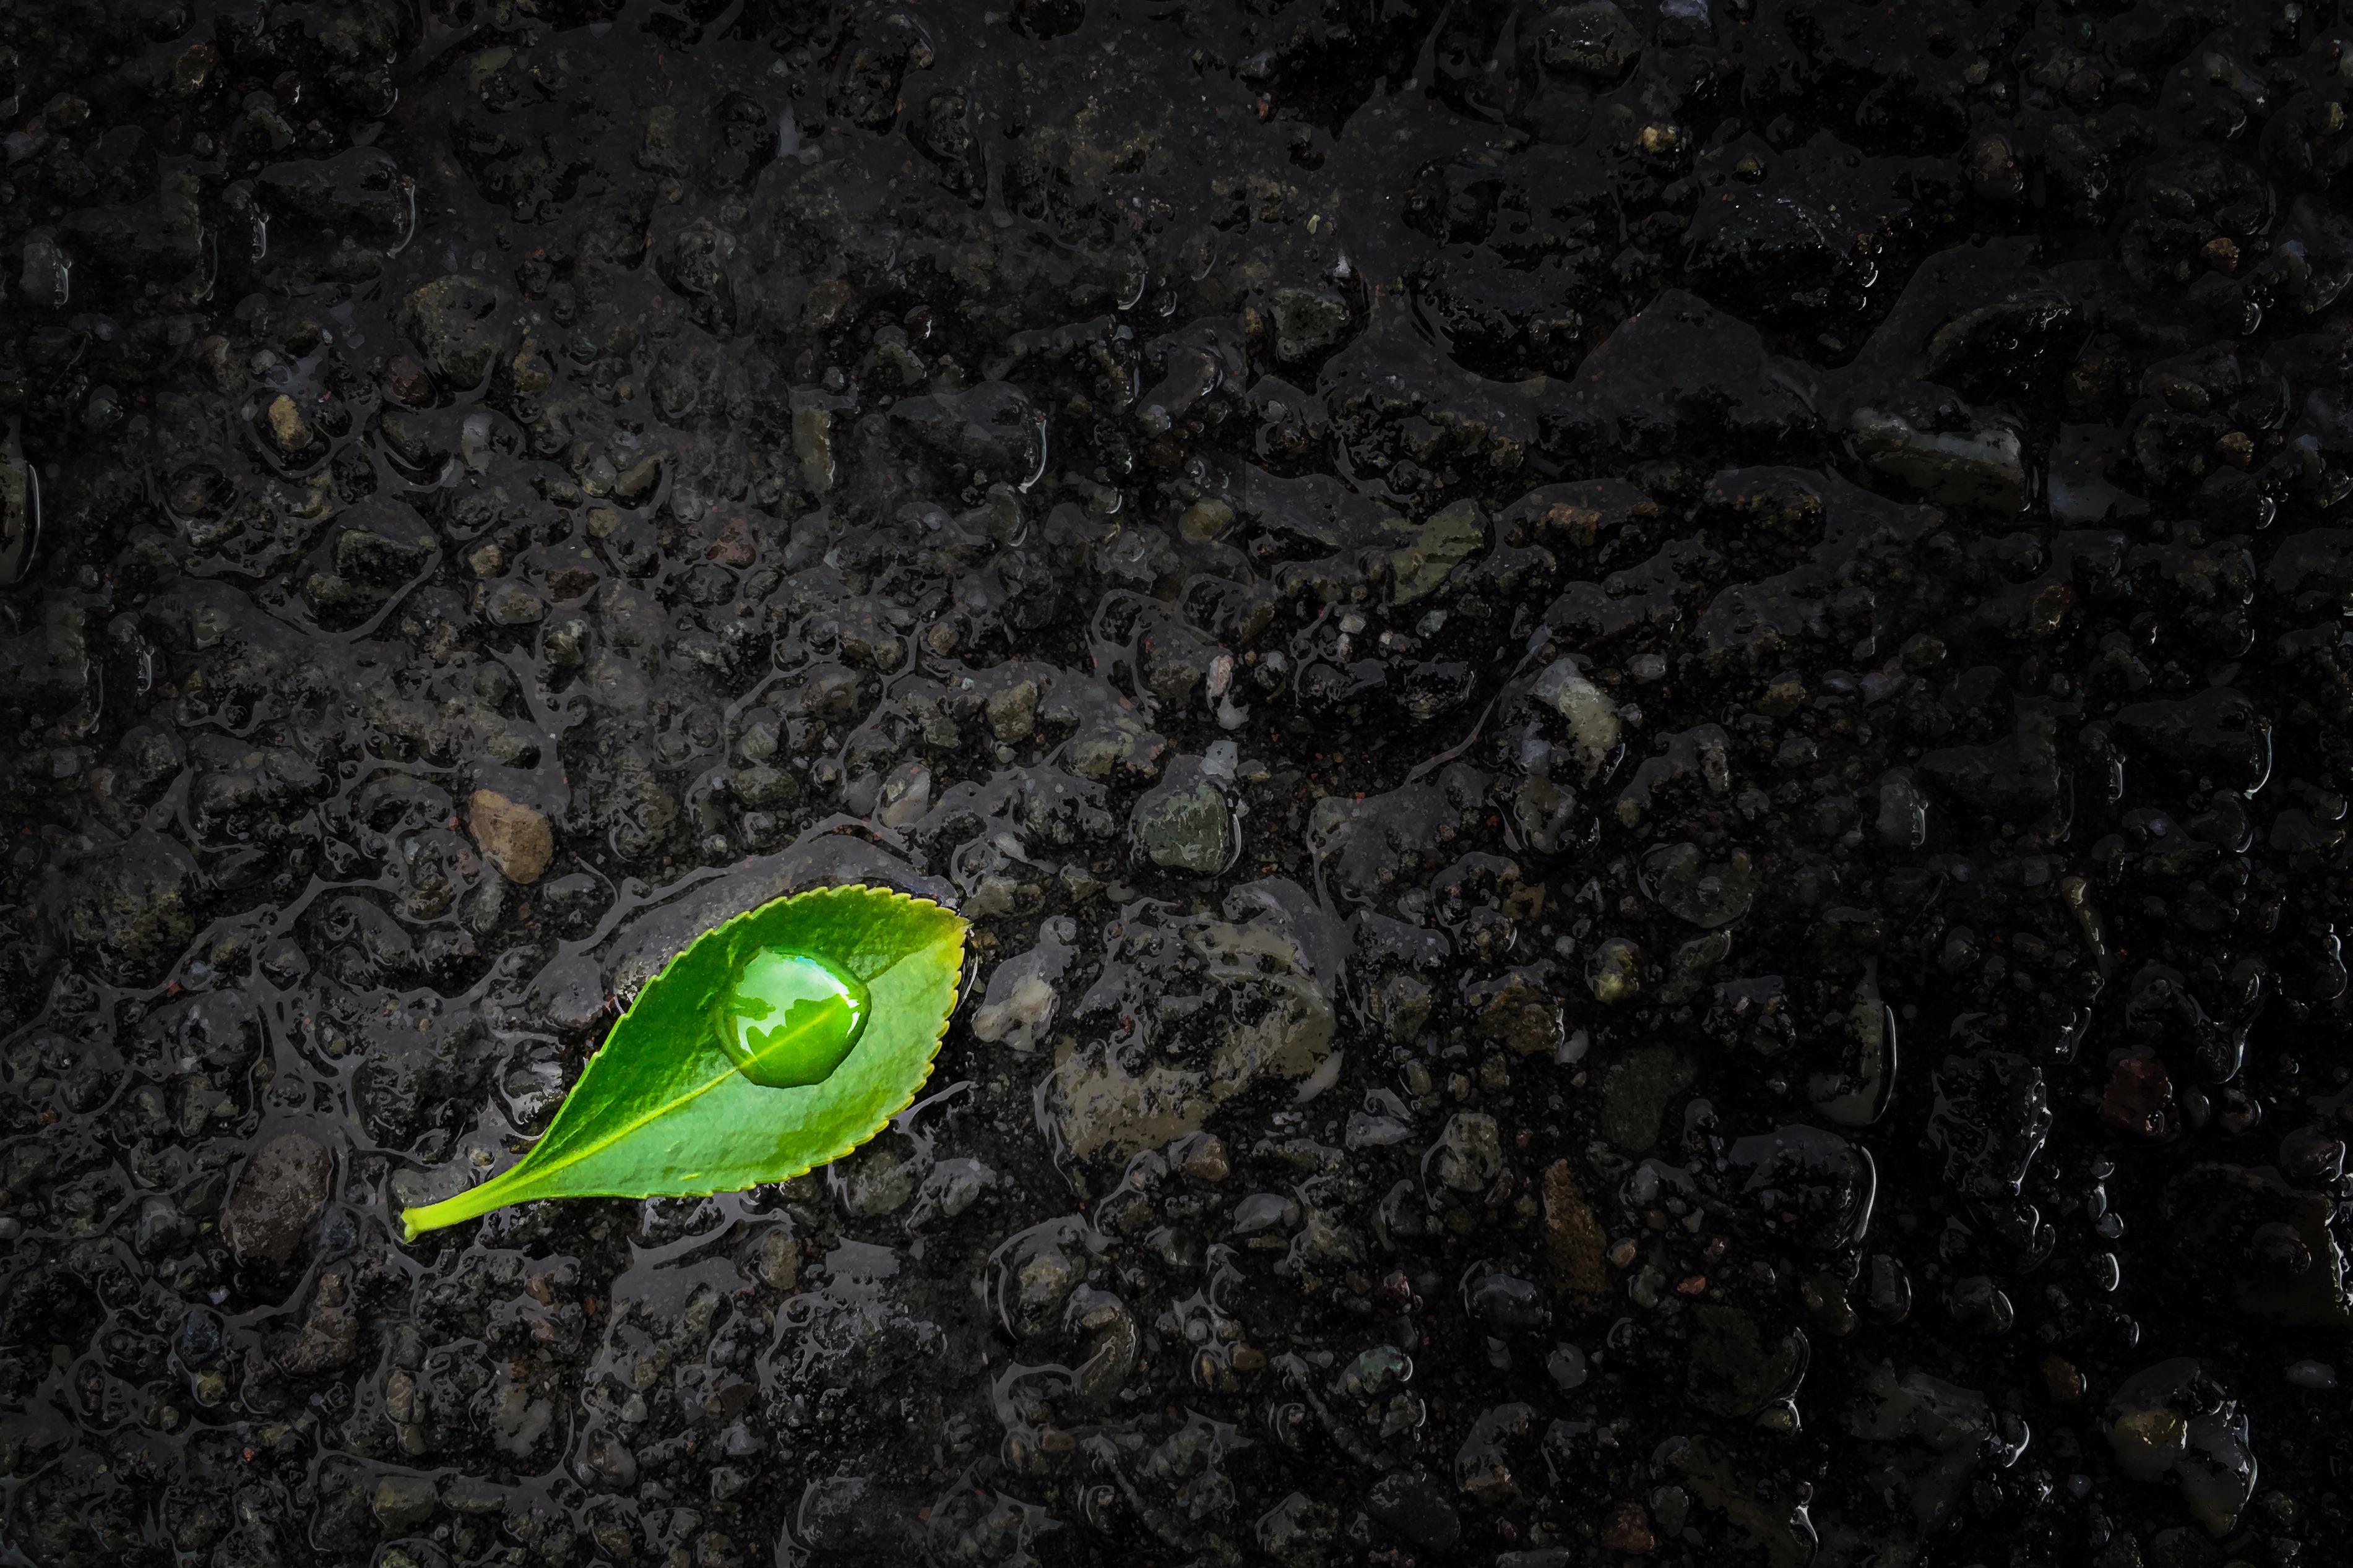
leaf, flower, green, soil, amphibian, macro photography